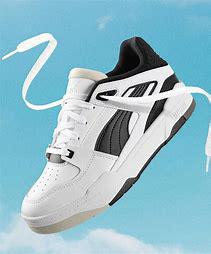
Brand: Puma
Model: Slipstream